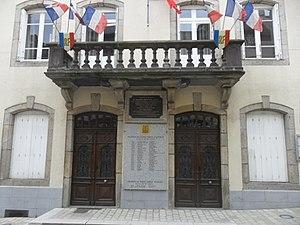
Mairie de Saint-Chély-d'Apcher (entrée)
Saint-Chély-d'Apcher est une commune française située dans le département de la Lozère, en région Occitanie.